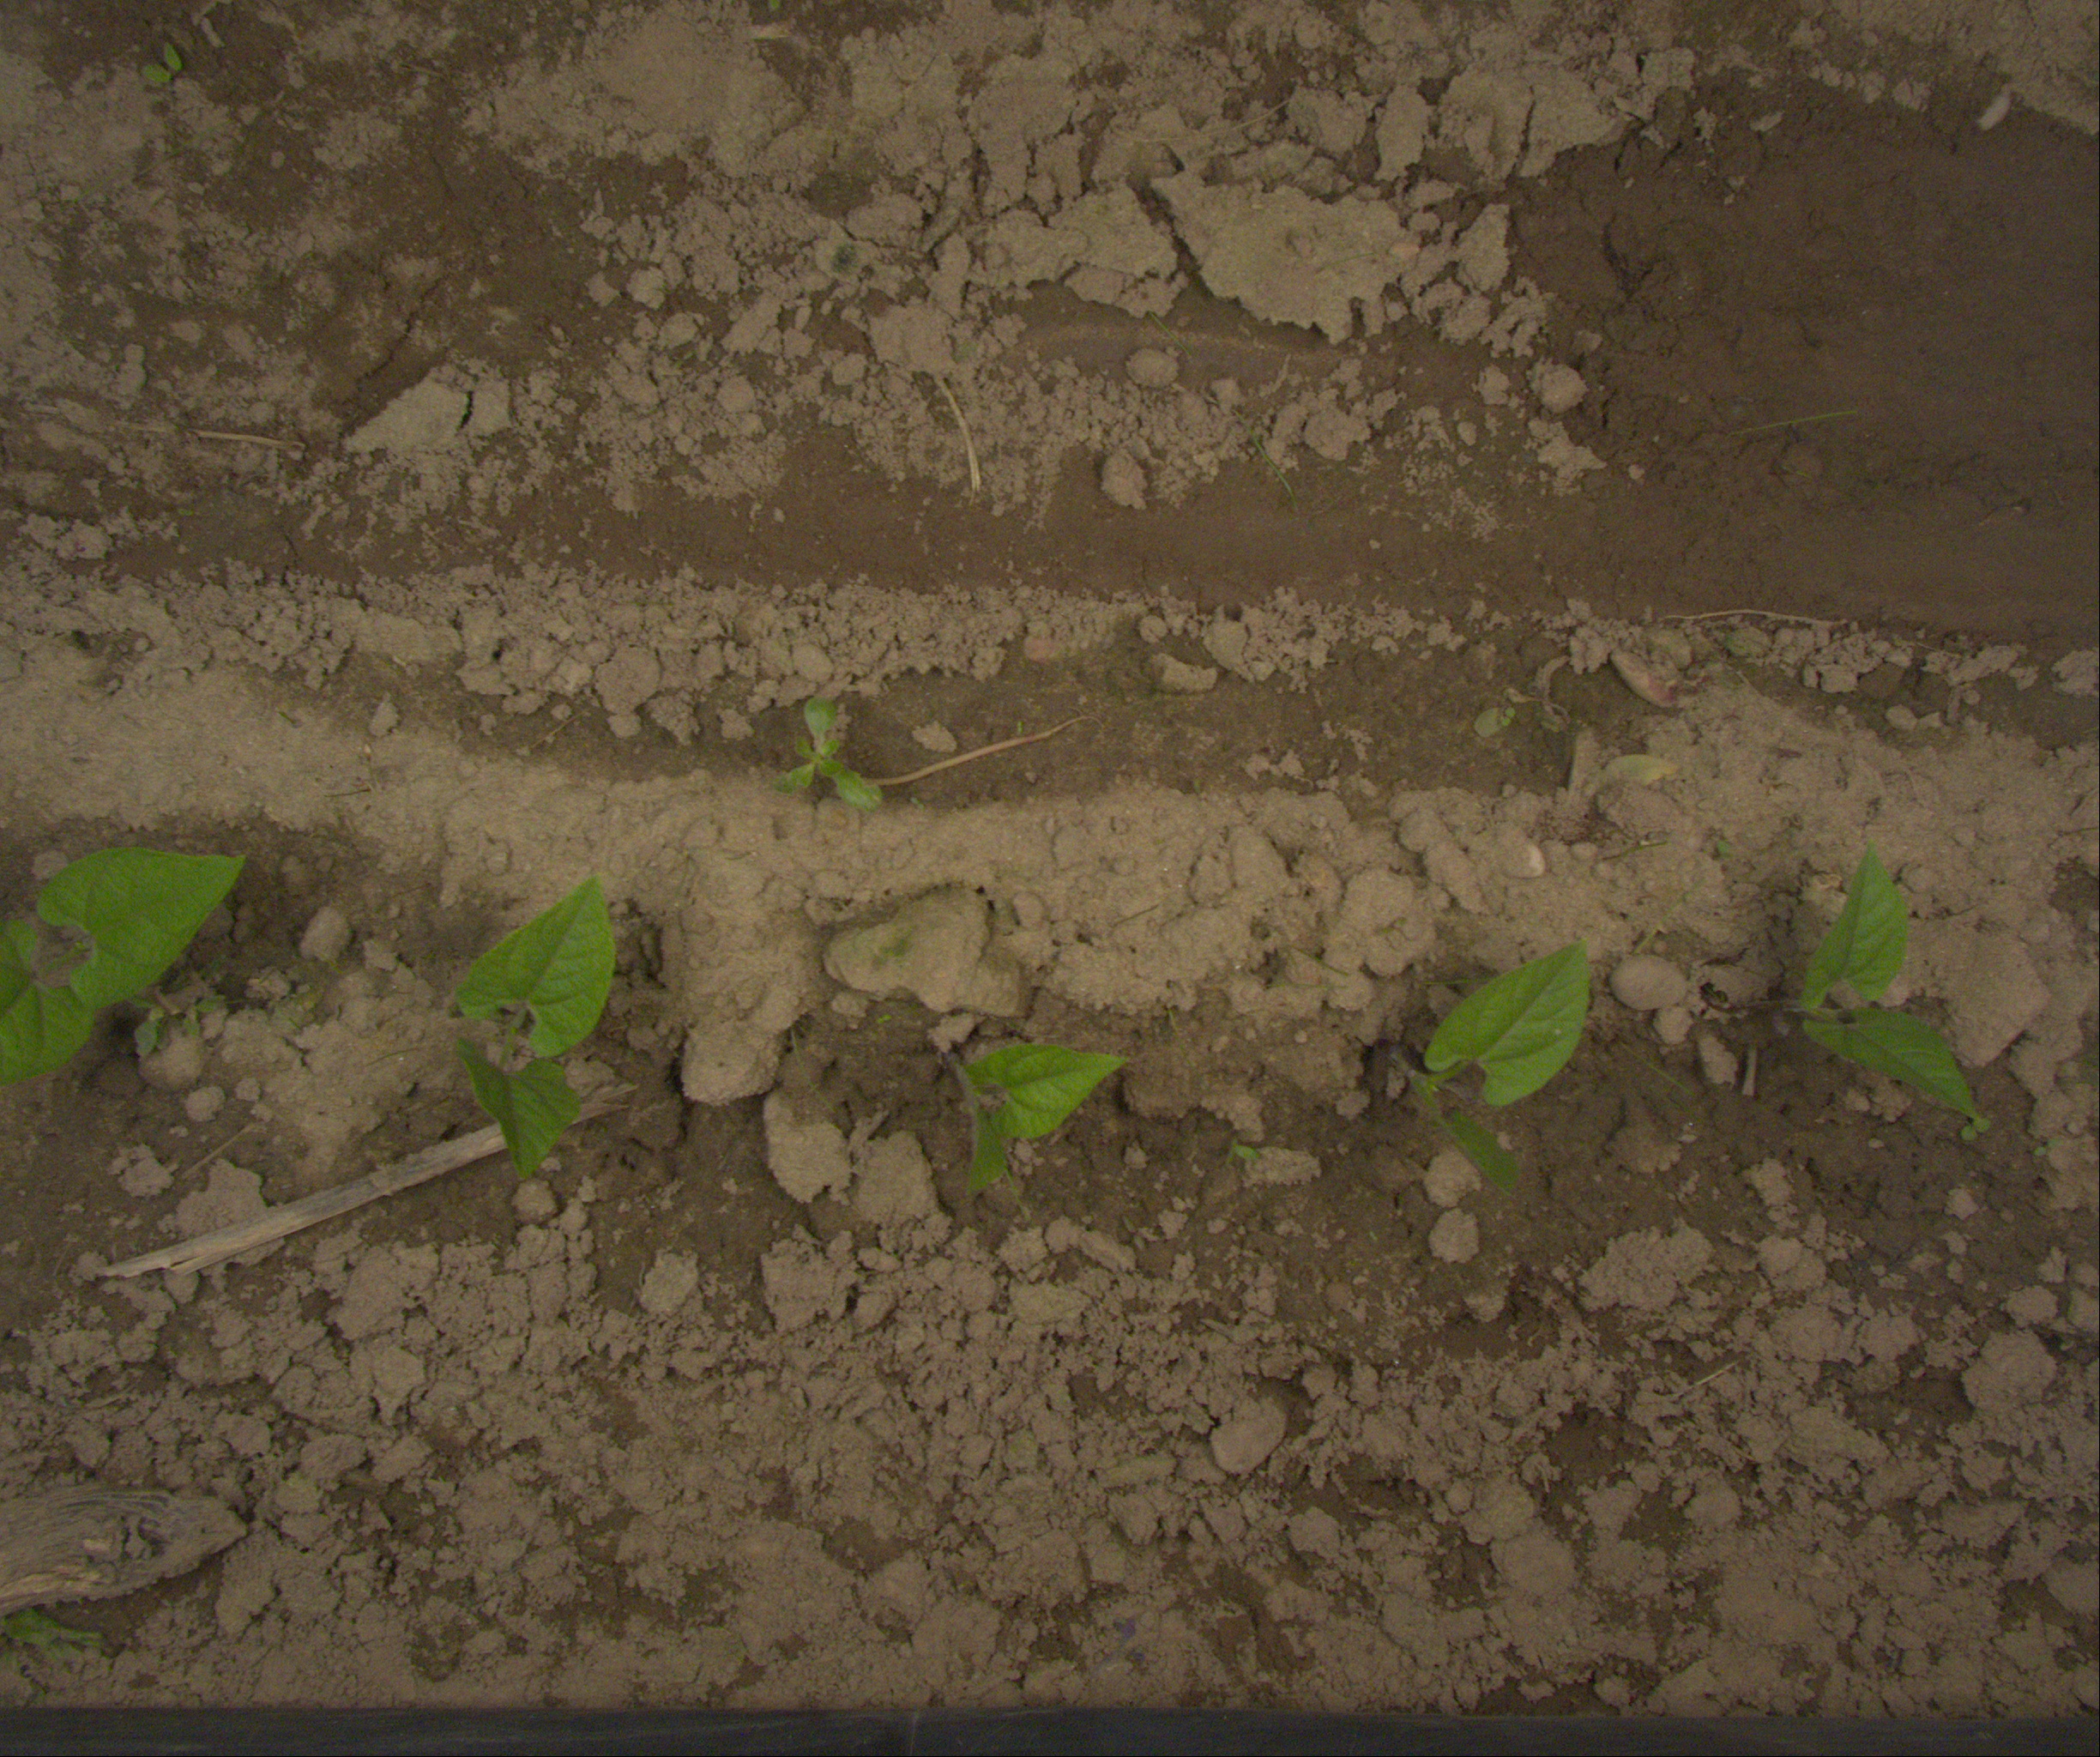
Crop: bean
Objects: bean, bean, bean, bean, bean, stem_bean, stem_bean, stem_bean, stem_bean, stem_bean